Ardattin

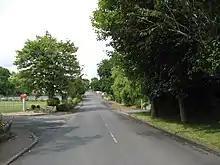
Road through Ardattin village

Ardattin is a village and townland in County Carlow, Ireland, 6 km south of Tullow. It lies in the civil parish of Ardoyne in the historical barony of Forth. As of the 2011 census, the townland had a population of 34 people.